Spinningfields

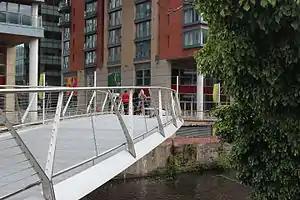
Spinningfields Footbridge, a new footbridge linking Spinningfields in Manchester and New Bailey in Salford

The area is dominated by commercial office developments and has been described as the "Canary Wharf of the North"; the "Financial Times" has noted, "London has Canary Wharf and Paris has La Défense, Manchester has its own modern financial centre in the form of Spinningfields". Its anchor tenants include Regus, Barclays, DAC Beachcroft, Deloitte, HSBC Bank, Global Radio, Grant Thornton International, Guardian Media Group and Royal Bank of Scotland. Flagship buildings include 1 The Avenue and the Civil Justice Centre.